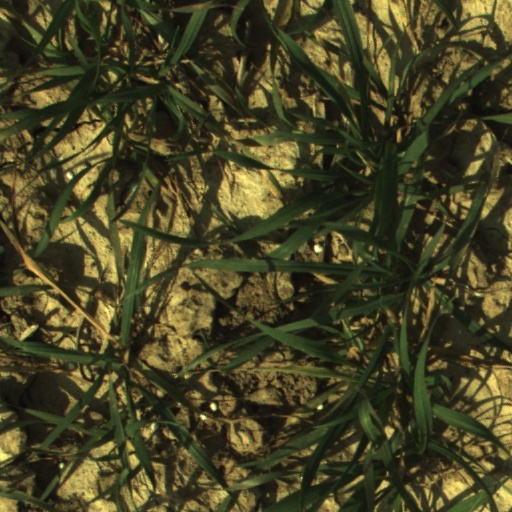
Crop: wheat